Speed limit

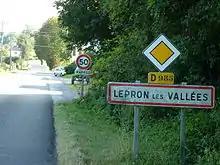
In France towns and city signs imply the speed limit of an urban road, by application of the Vienna Convention. For this reason the 50 sign on the picture is just a "rappel" (continuance of an existing speed limit).

Minimum speed limits are often expressed with signs using blue circles, based on the obligatory sign specifications of the Vienna Convention on Road Signs and Signals. In the United States, minimum speed limit signs are identical to their respective maximum speed limit signs, with "SPEED LIMIT" replaced with "MINIMUM SPEED". Some South American countries such as Argentina, use a blue sign with a red border Japan and South Korea use their normal speed limit sign, with a line below the limit. Columbia also uses a normal speed limit sign with the word "MIN" below the numbers.